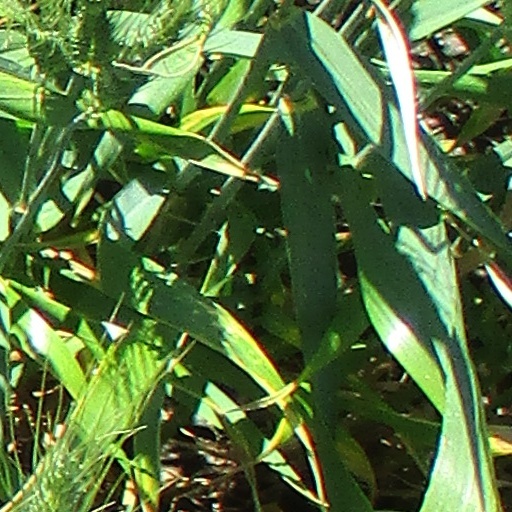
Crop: wheat